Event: Nepal Earthquake
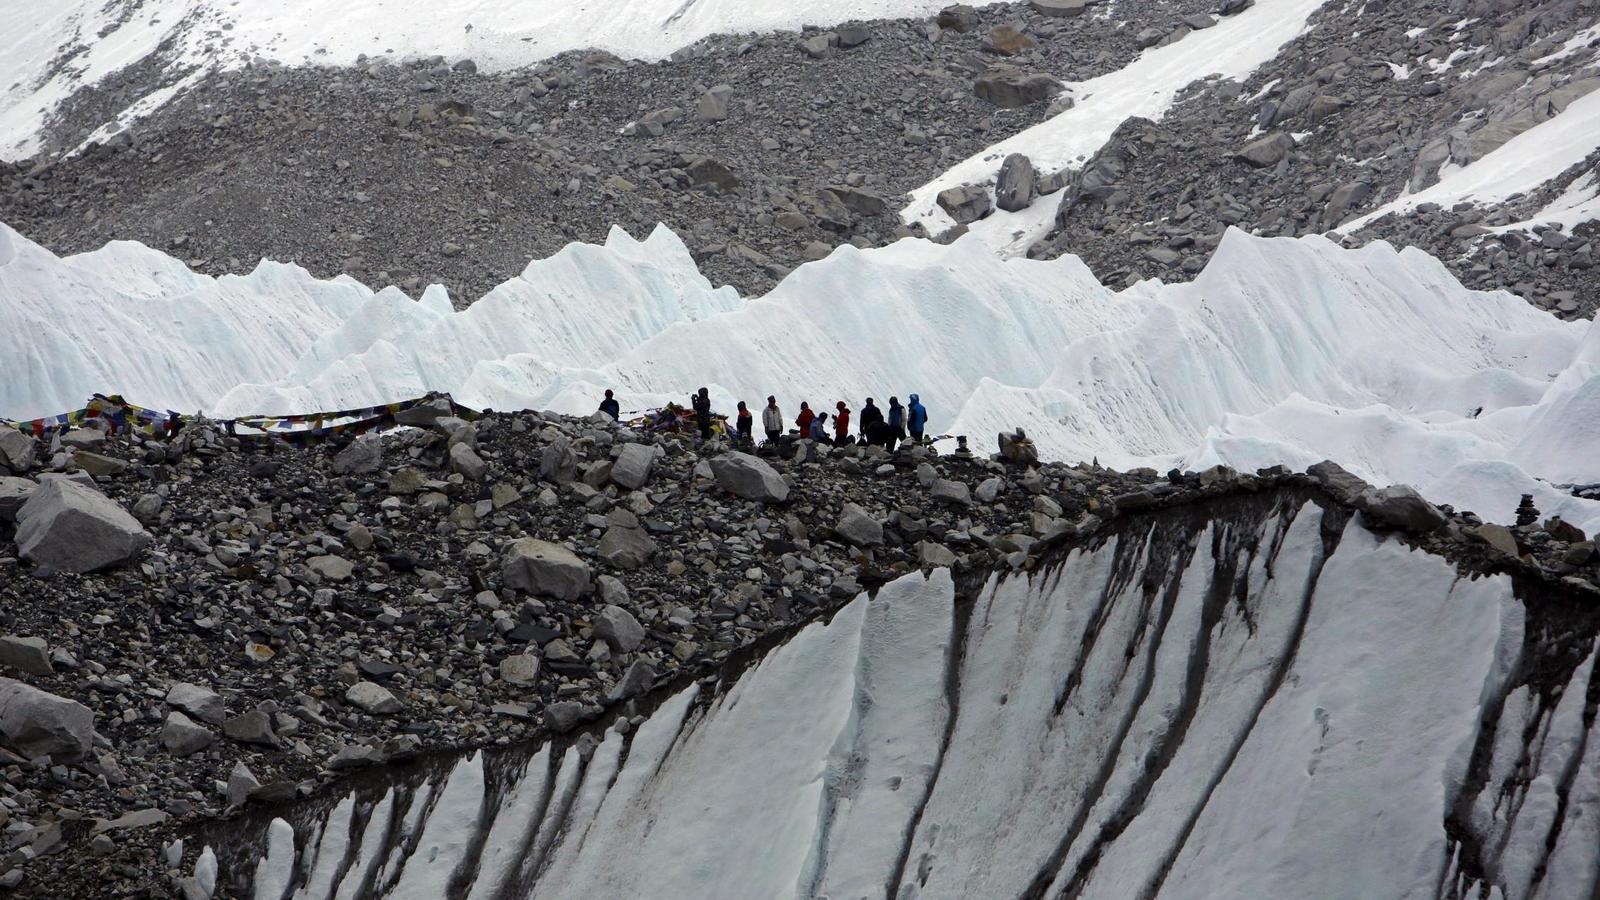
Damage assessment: no_damage